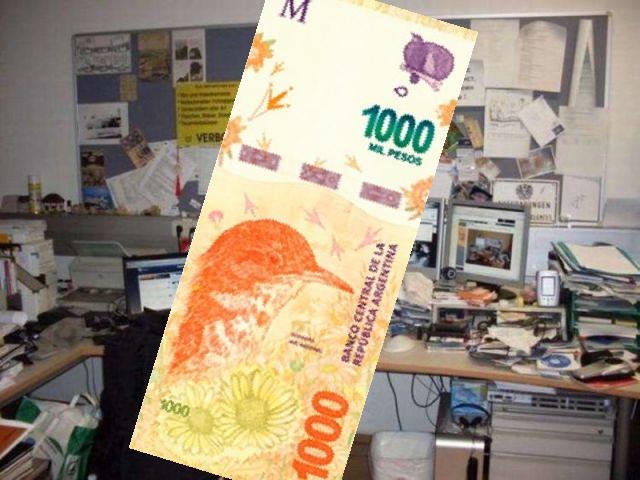
Denominación: 1000